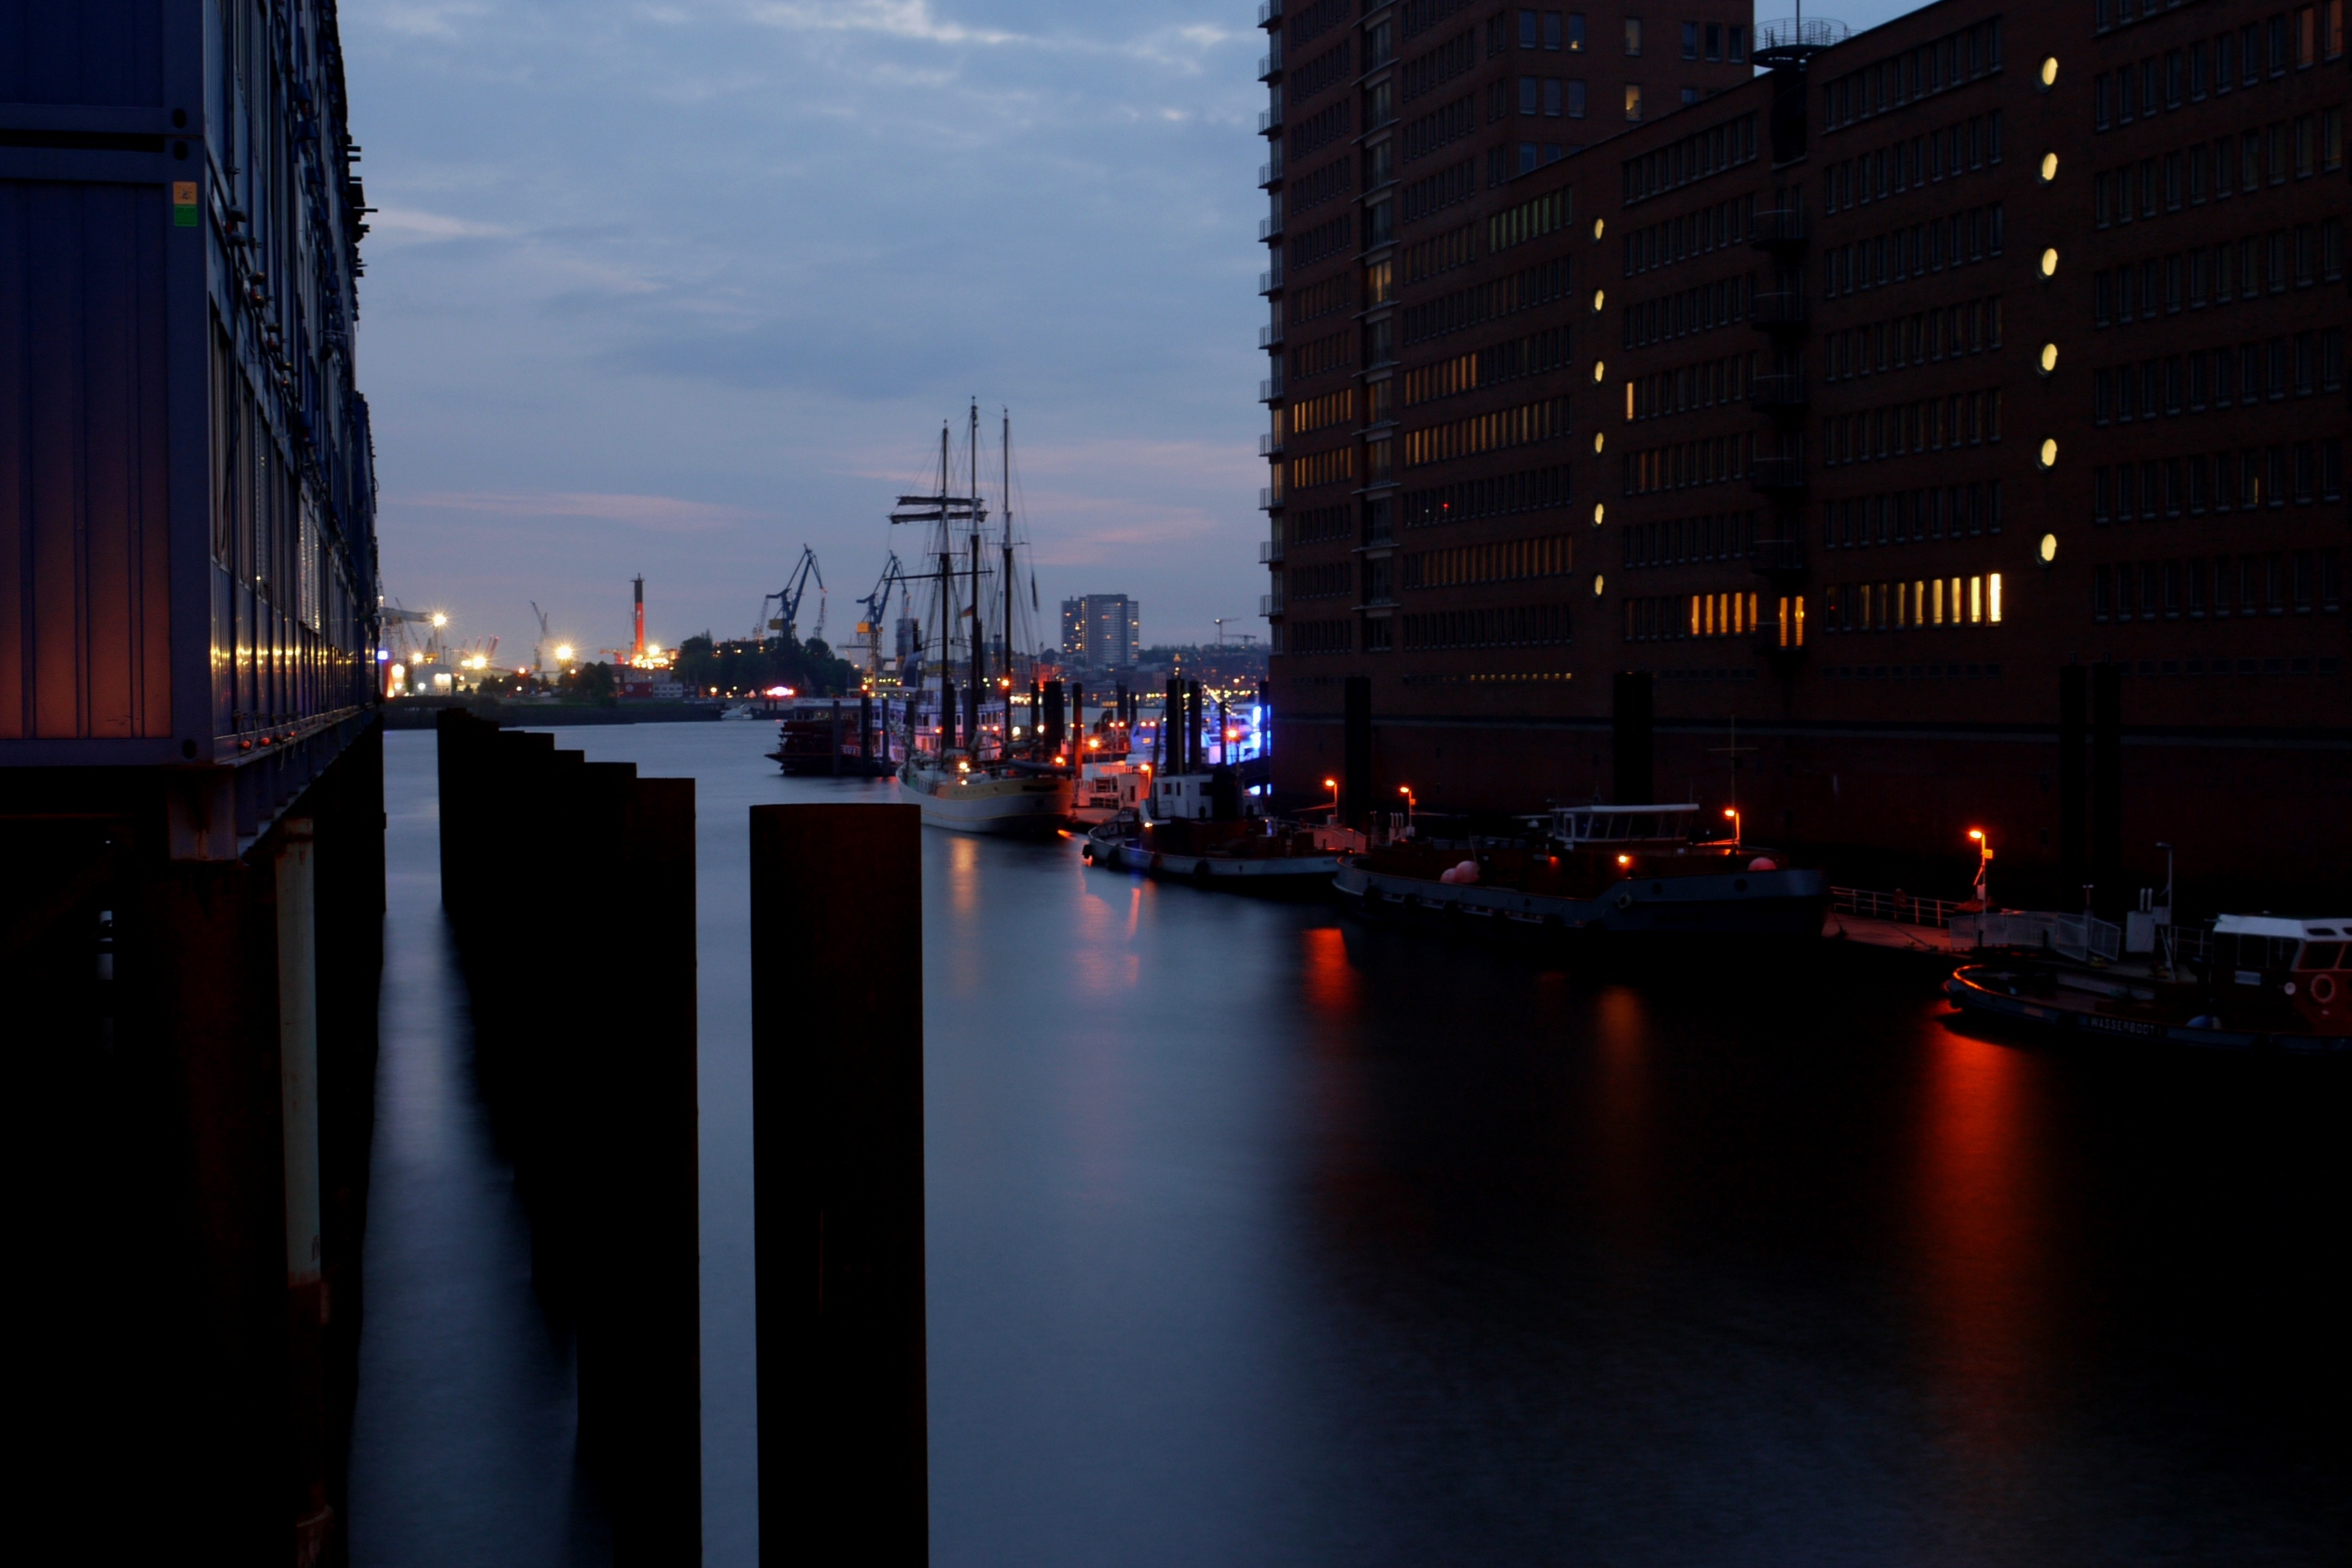
dock, light, skyline, night, city, skyscraper, ship, cityscape, downtown, dusk, evening, reflection, darkness, marina, port, waterway, elbe, hamburg, metropolis, port city, urban area